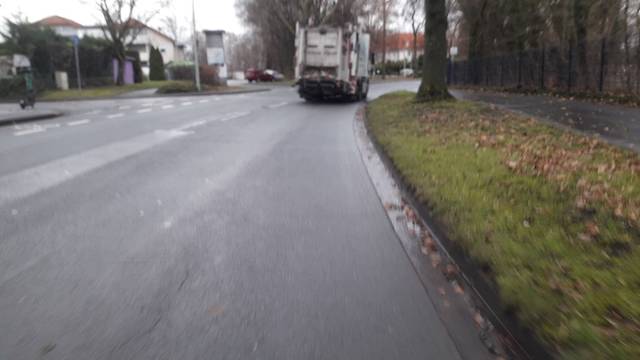
Region: Germany
Coordinates: 51.732, 8.748